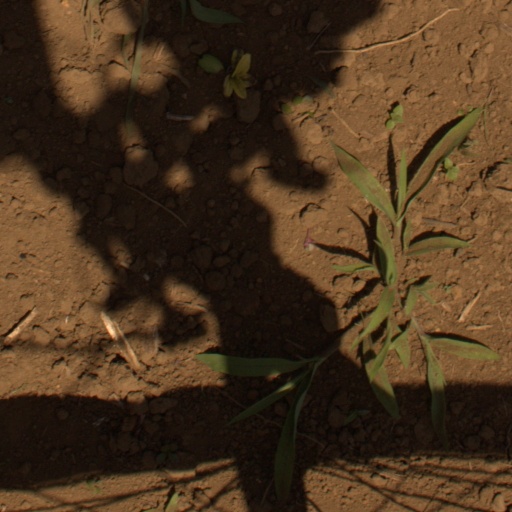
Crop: Jerusalem artichoke